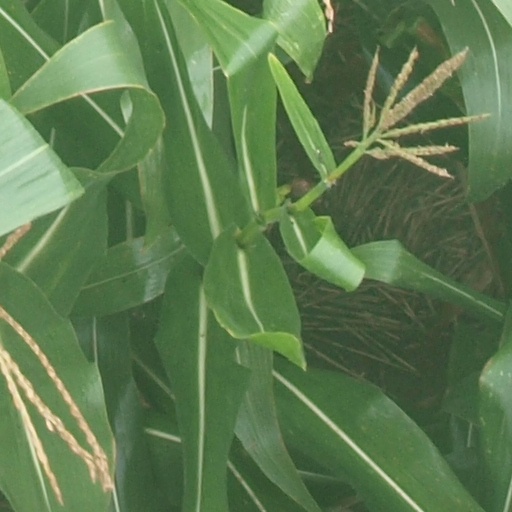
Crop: maize; corn